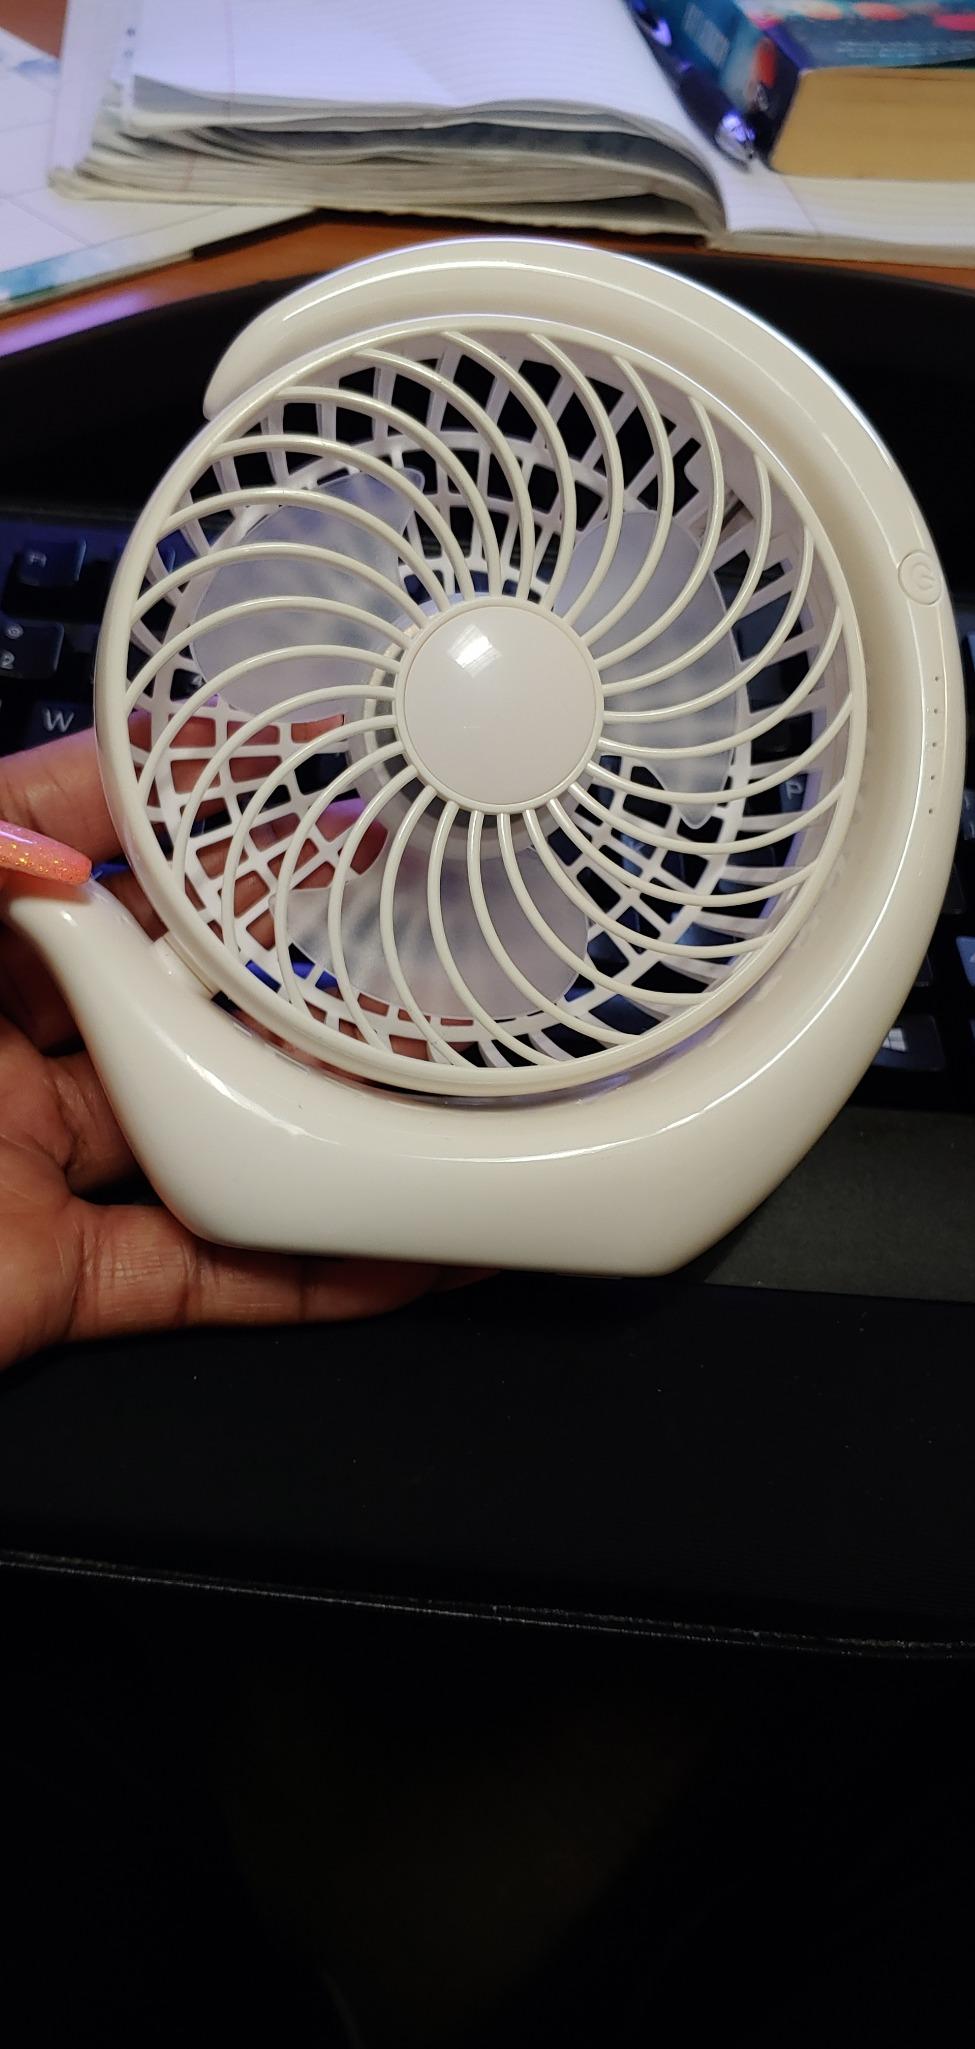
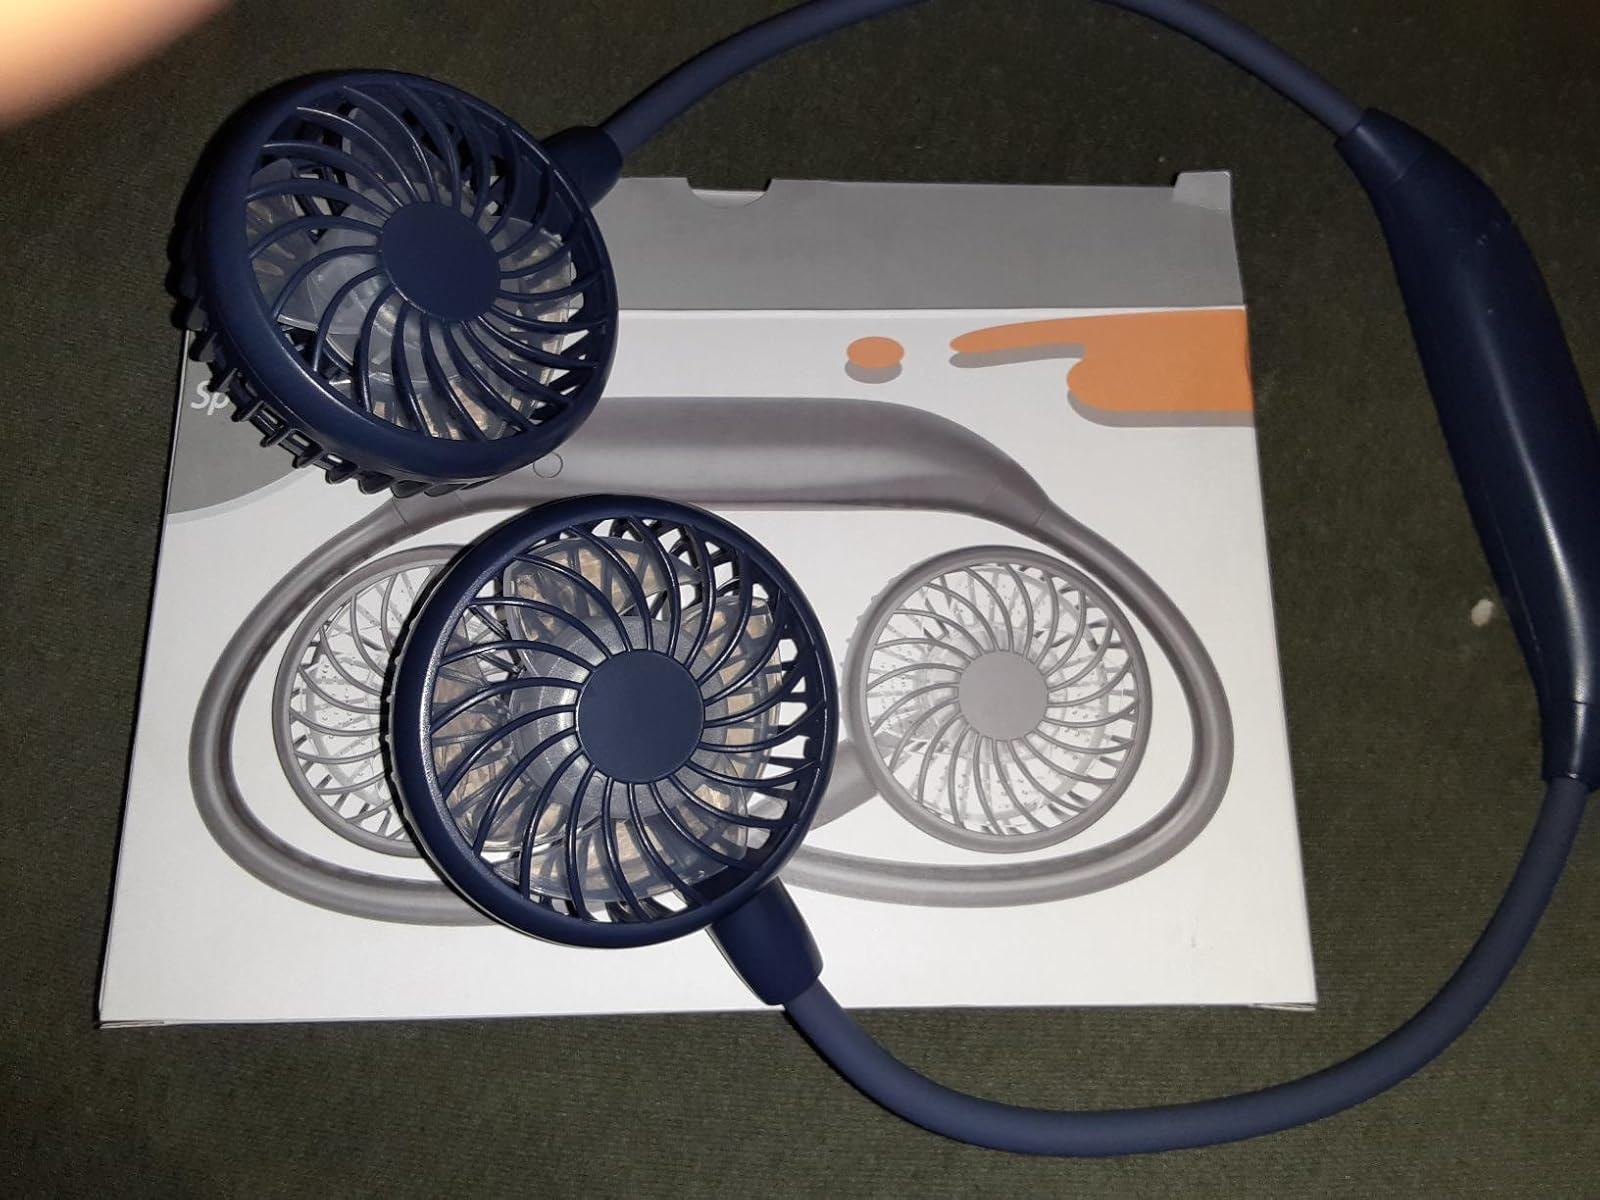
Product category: fan
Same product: no